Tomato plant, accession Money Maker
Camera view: tilt-top (135 deg); turntable rotation: 60 degrees
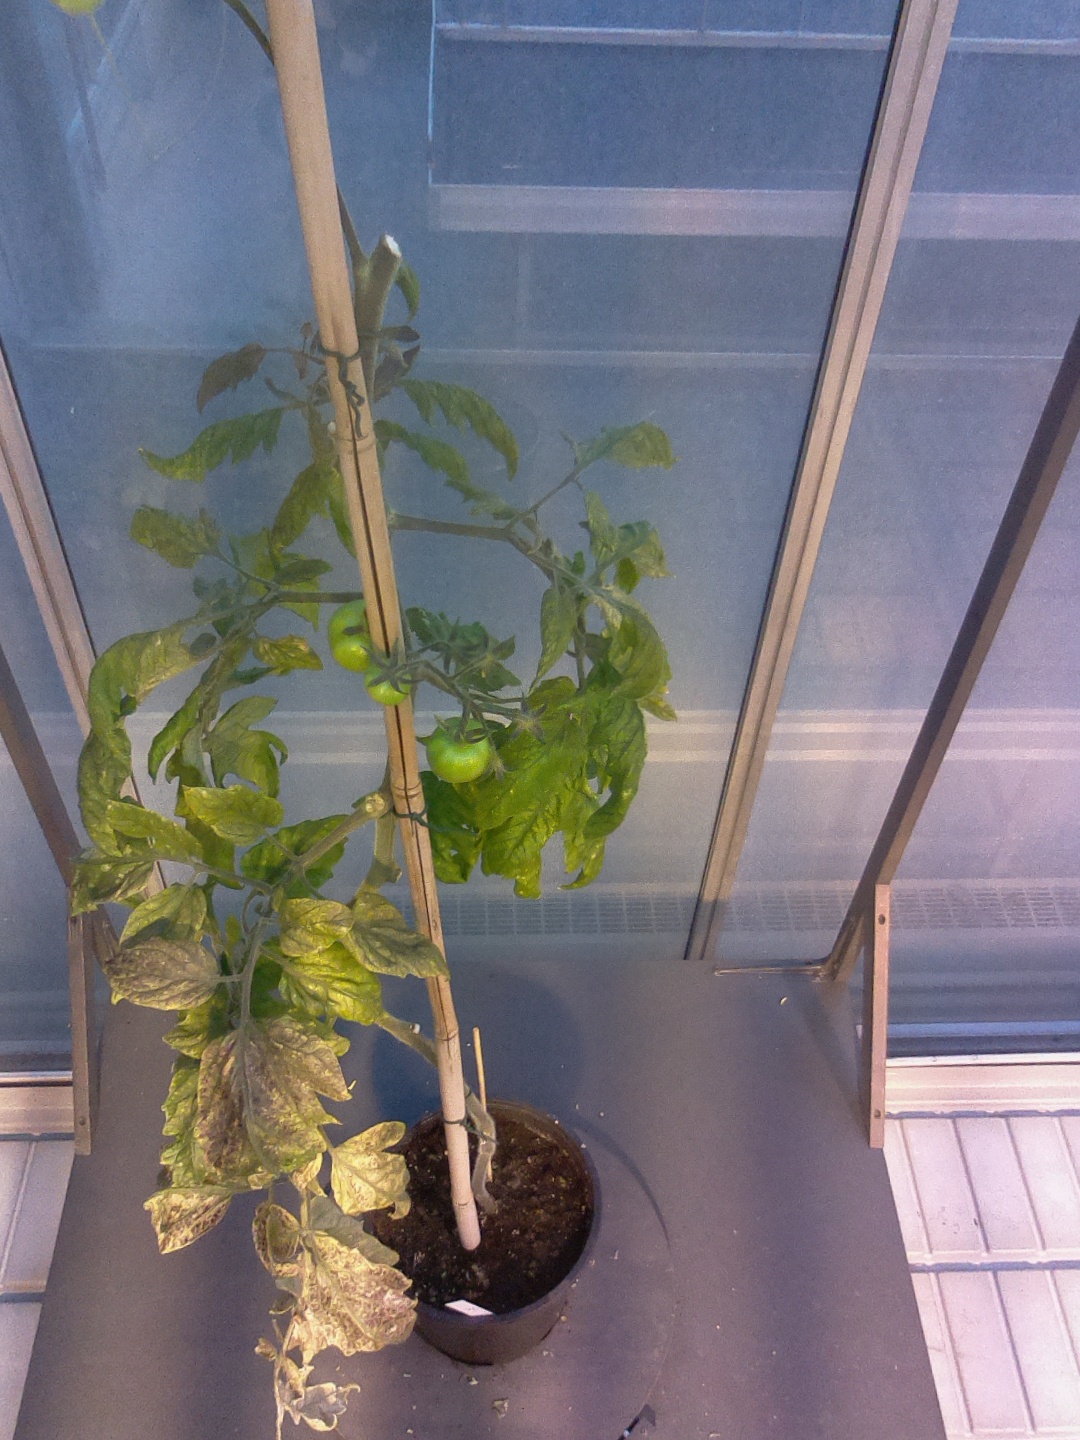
BBCH growth stage 76: 60%-70% of final fruit size